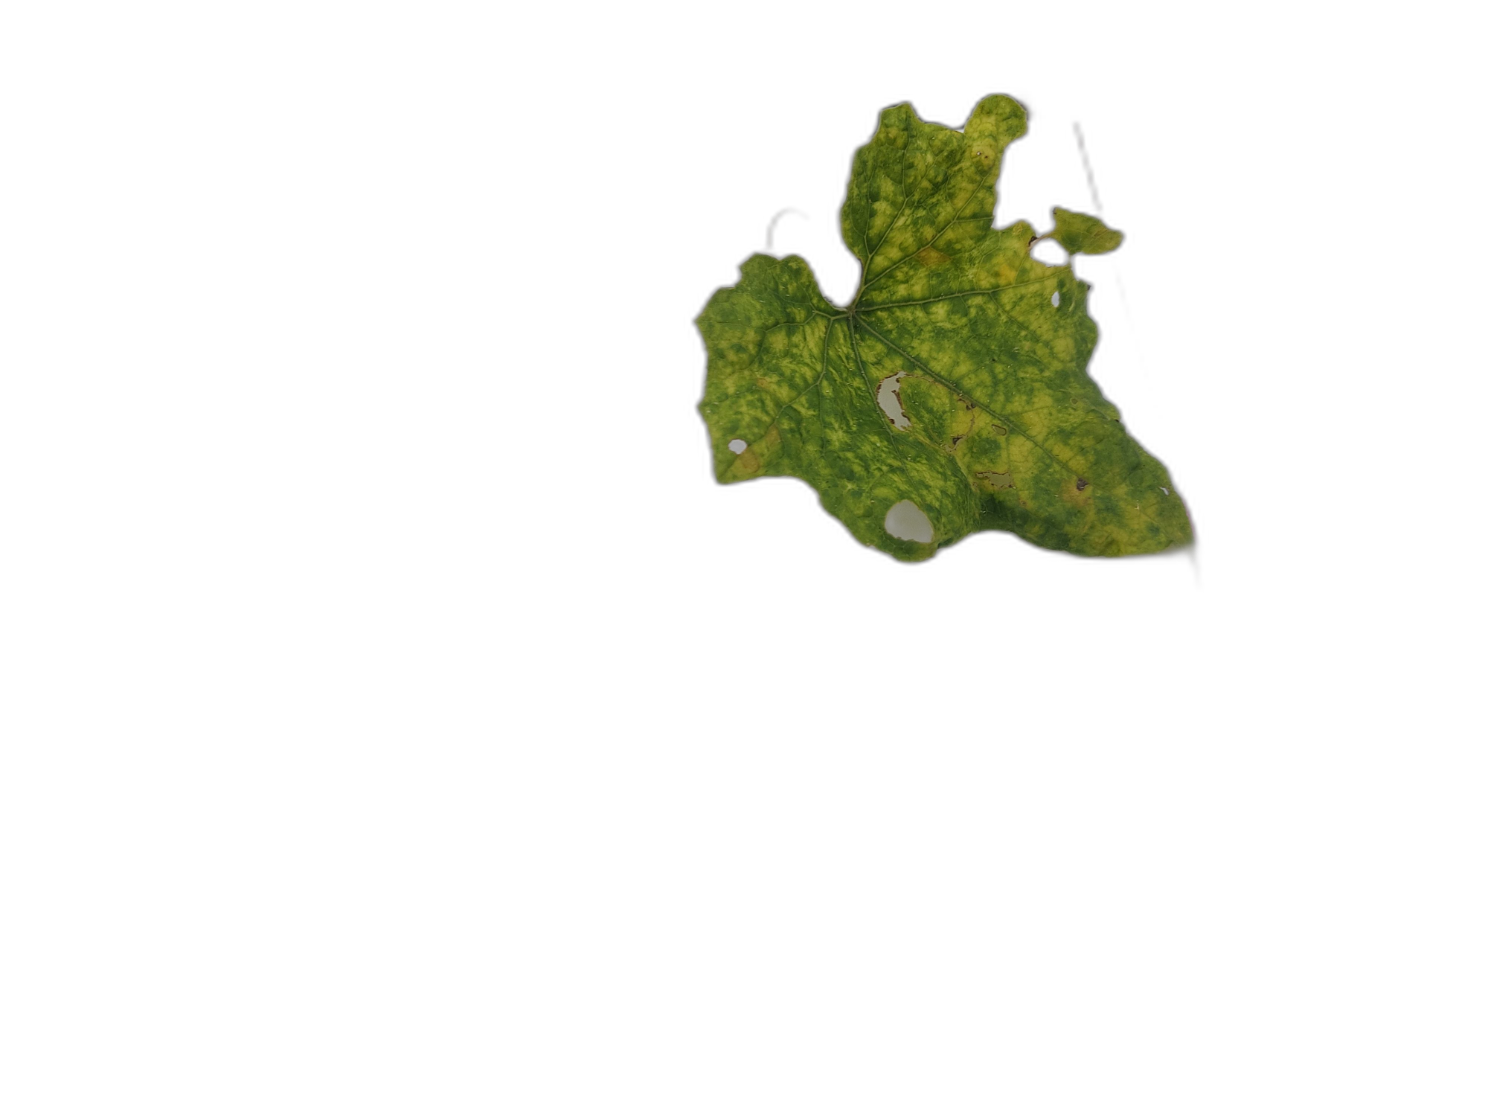
Crop: Zucchini
Label: Yellow_Mosaic_Virus